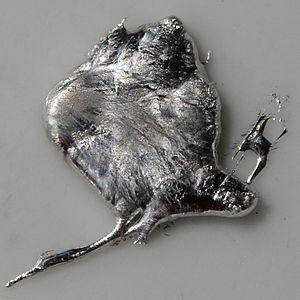
L' indium natif est une espèce minérale naturelle, corps simple métallique, mou et ductile, moyennement dense et très rare de formule chimique In, correspondant à l'élément chimique indium noté In. L'indium appartient à la classe minéralogique des éléments natifs, en particulier des métaux natifs.
L'indium est l'élément chimique de numéro atomique 49, de symbole In.
On dénombre 118 éléments chimiques ayant été observés, dont seulement 90 qui se rencontrent dans le milieu naturel.